Tony Shalhoub

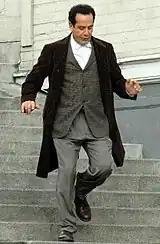
Shalhoub in 2005

After a three-year absence from the small screen, Shalhoub starred in another TV series, "Monk". Airing on the USA Network, the series featured Shalhoub as Adrian Monk, a detective with obsessive-compulsive disorder. He was nominated for an Emmy Award for Outstanding Lead Actor in a Comedy Series in eight consecutive years from 2003 to 2010, winning in 2003, 2005, and 2006. He also took the Golden Globe award for Best Performance by an Actor in a Television Series – Musical or Comedy in 2003. In May 2020, NBC's Peacock streaming service posted a series of videos on YouTube during the COVID-19 pandemic, entitled the "At-Home Variety Show". Among them was a "Monk" short entitled "Mr. Monk Shelters in Place", featuring Shalhoub and his co-stars Traylor Howard, Ted Levine, and Jason Gray-Stanford, showing how their characters were coping with the pandemic.